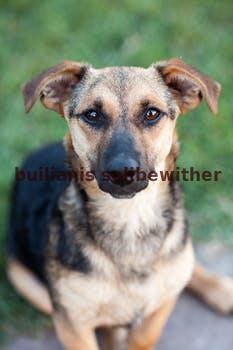
Label: Watermark